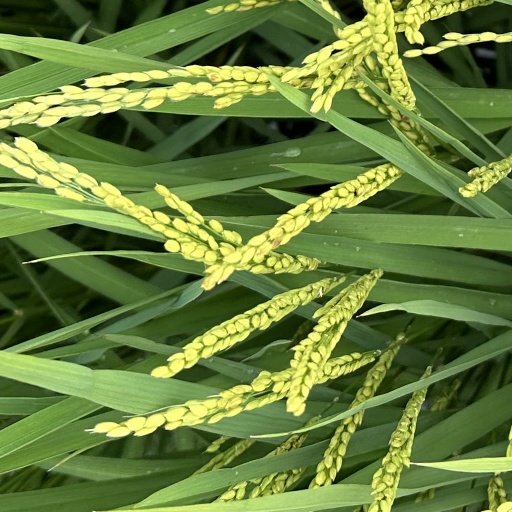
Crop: rice